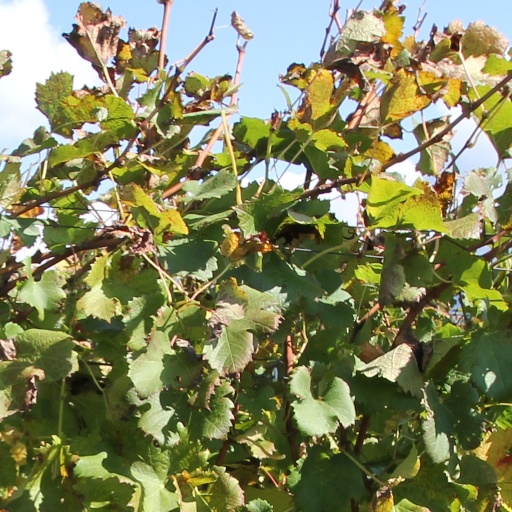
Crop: grape